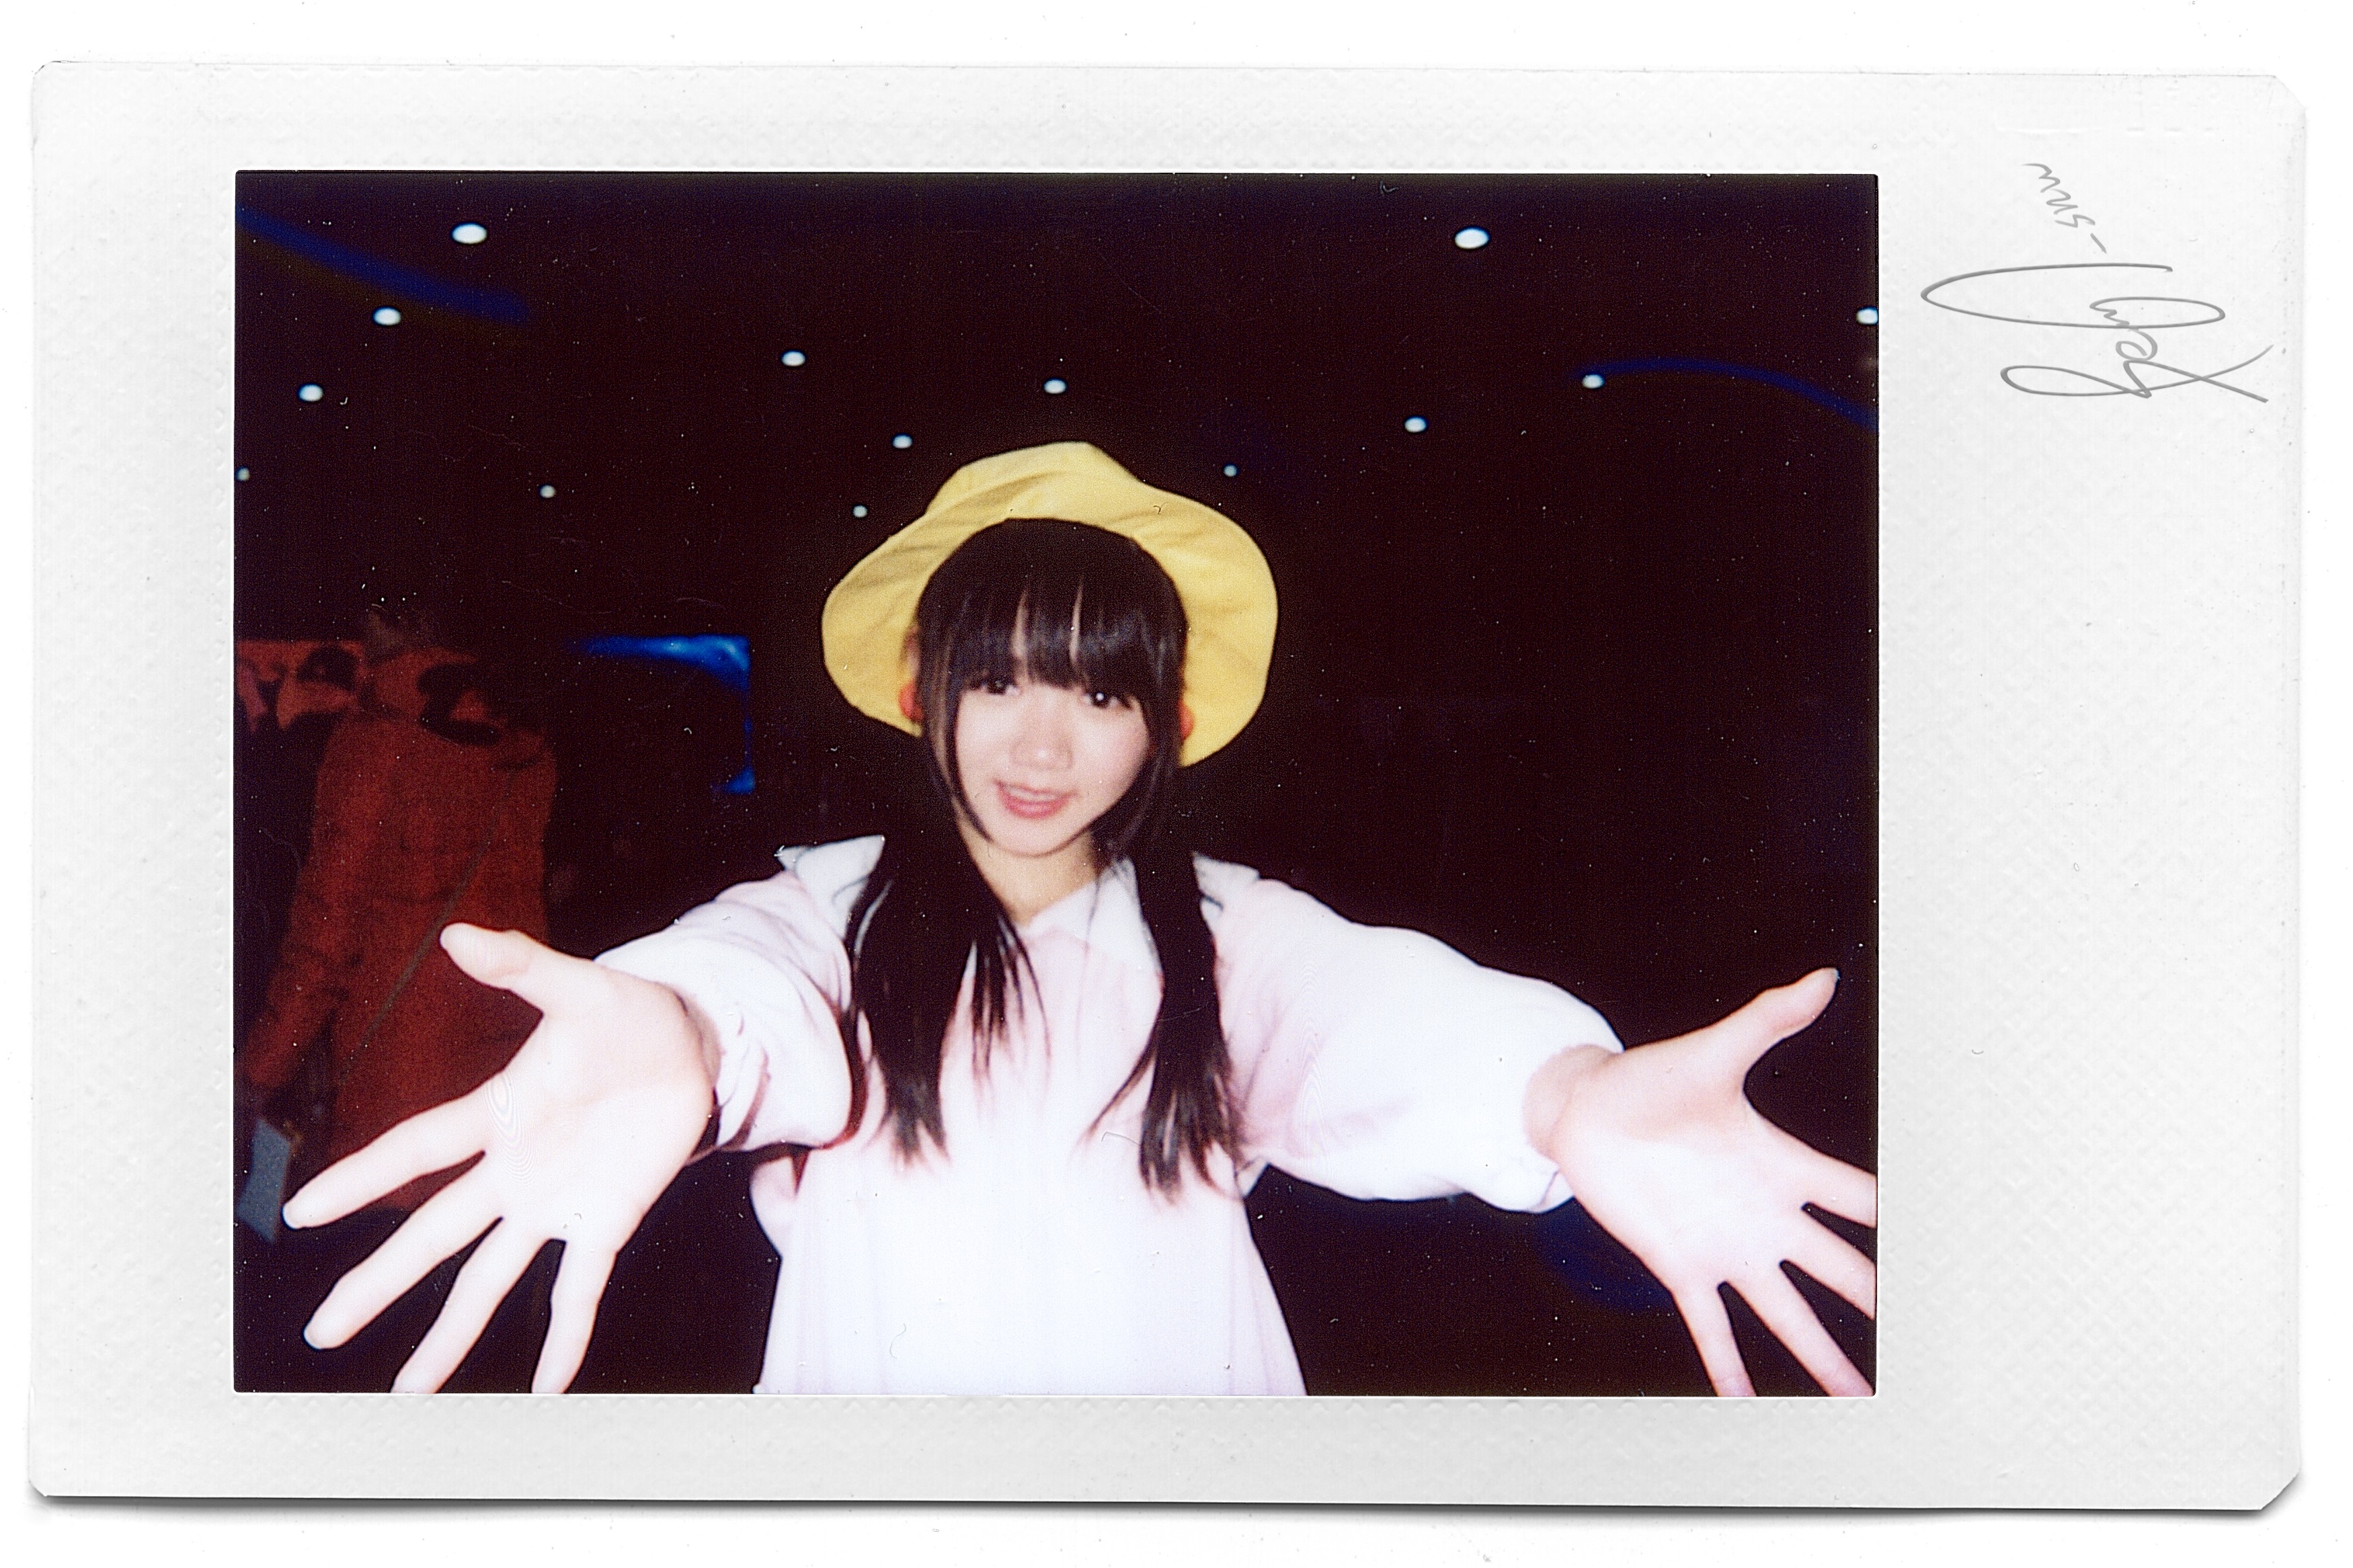
girl, cute, fujifilm, portrait, color, hat, cosplay, flash, illustration, picture frame, anime, comiccon, instax, instant, mini7s